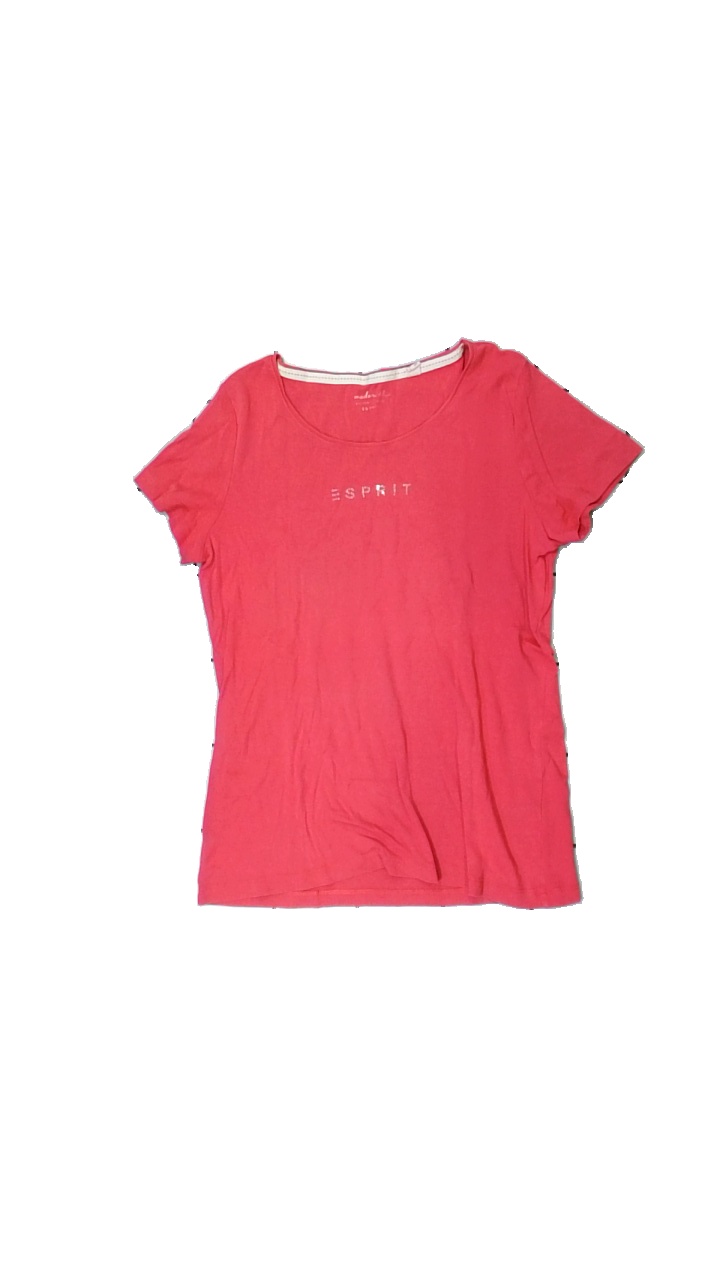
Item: T-shirt (Ladies)
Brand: Esprit
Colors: Pink
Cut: Regular, C-collar
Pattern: Logo print
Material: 100% cotton
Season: All
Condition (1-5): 3
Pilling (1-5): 4
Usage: Reuse
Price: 50-100